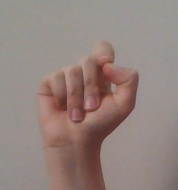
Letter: fa